James A. Michener

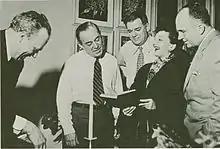
The creative team and star of "South Pacific". Left to right: Joshua Logan, Richard Rodgers, Oscar Hammerstein II, Mary Martin, and Michener in 1949

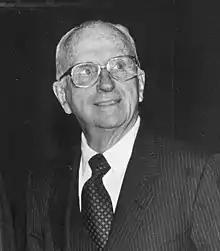
Michener in 1985

Michener began his writing career during World War II, when as a lieutenant in the U.S. Navy he was assigned to the South Pacific as a naval historian. He later turned his notes and impressions into "Tales of the South Pacific" (1947), his first book, published when he was age 40. It won the Pulitzer Prize for fiction in 1948, and Rodgers and Hammerstein adapted it as the hit Broadway musical "South Pacific", which premiered on Broadway in New York City in 1949. The musical was also adapted as eponymous feature films in 1958 and 2001.